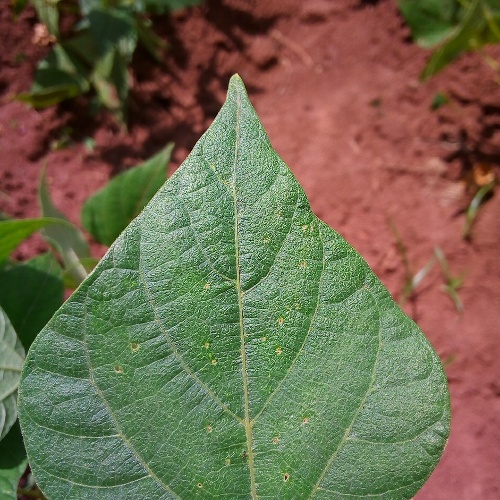
Leaf condition: healthy